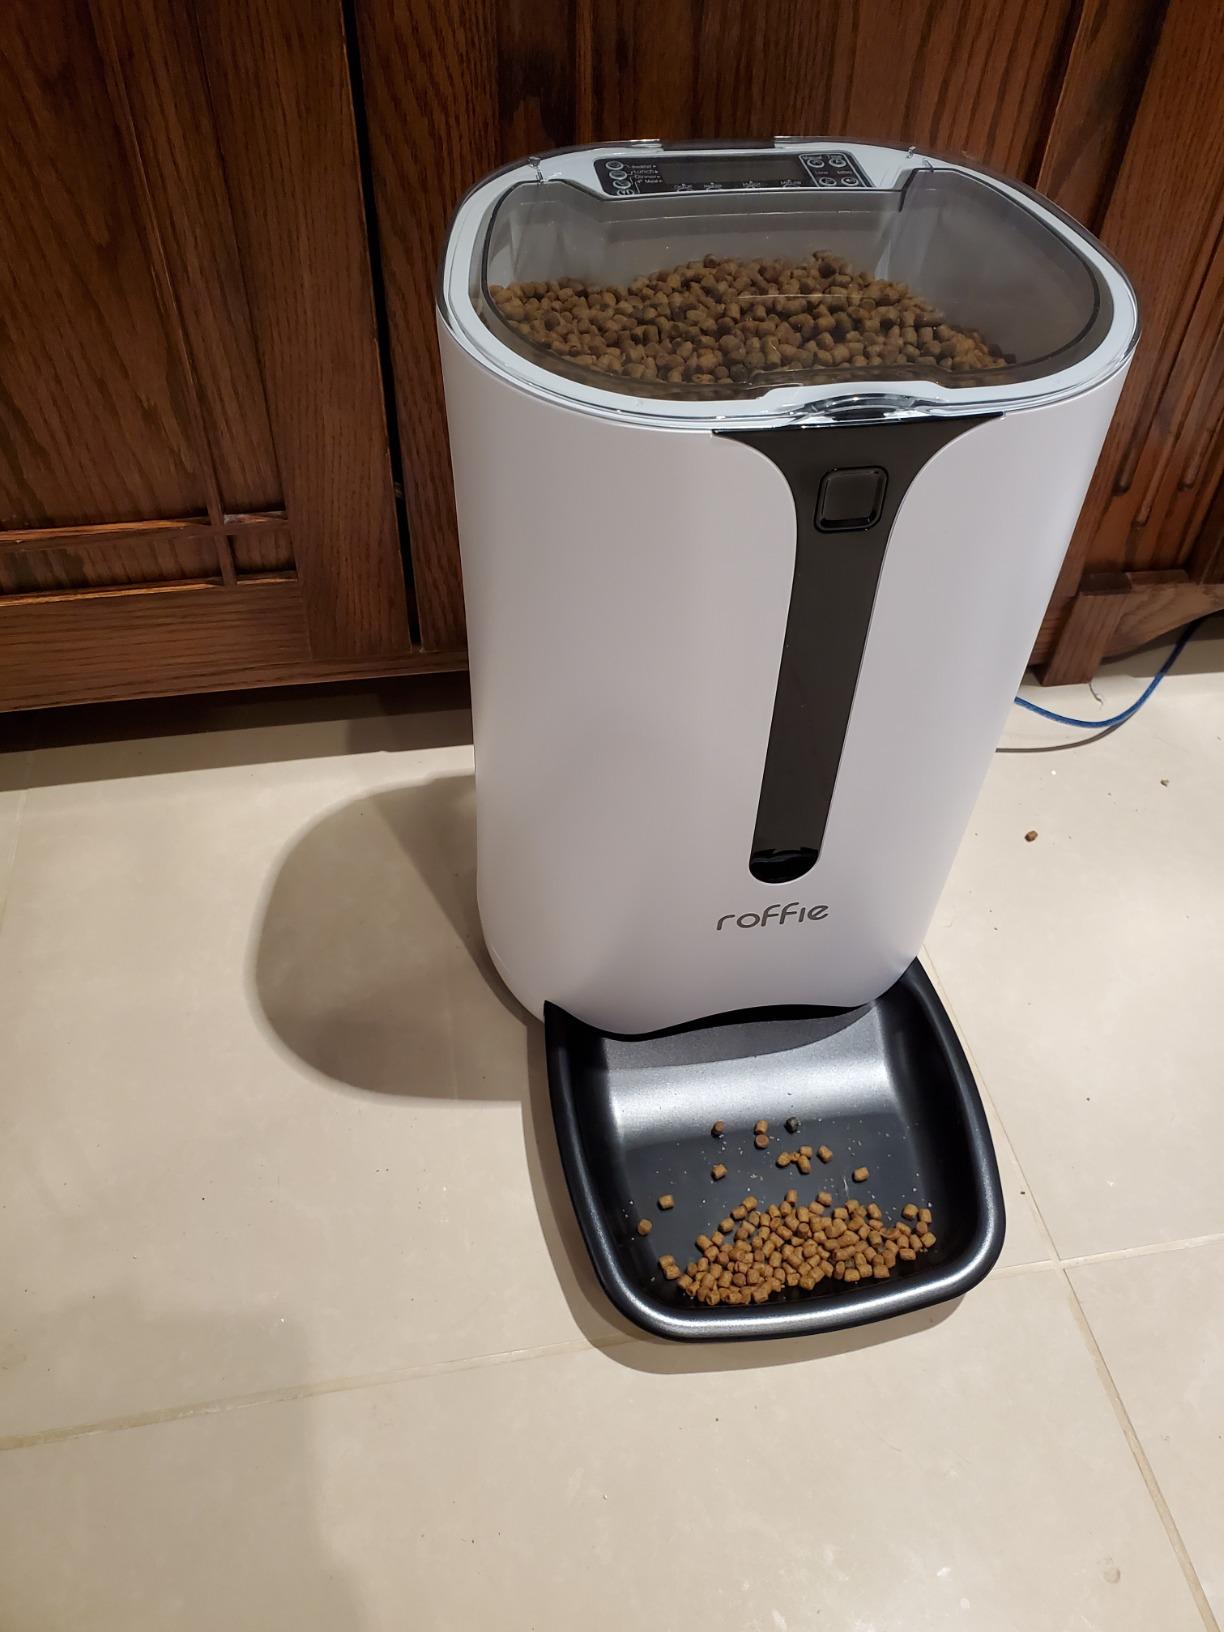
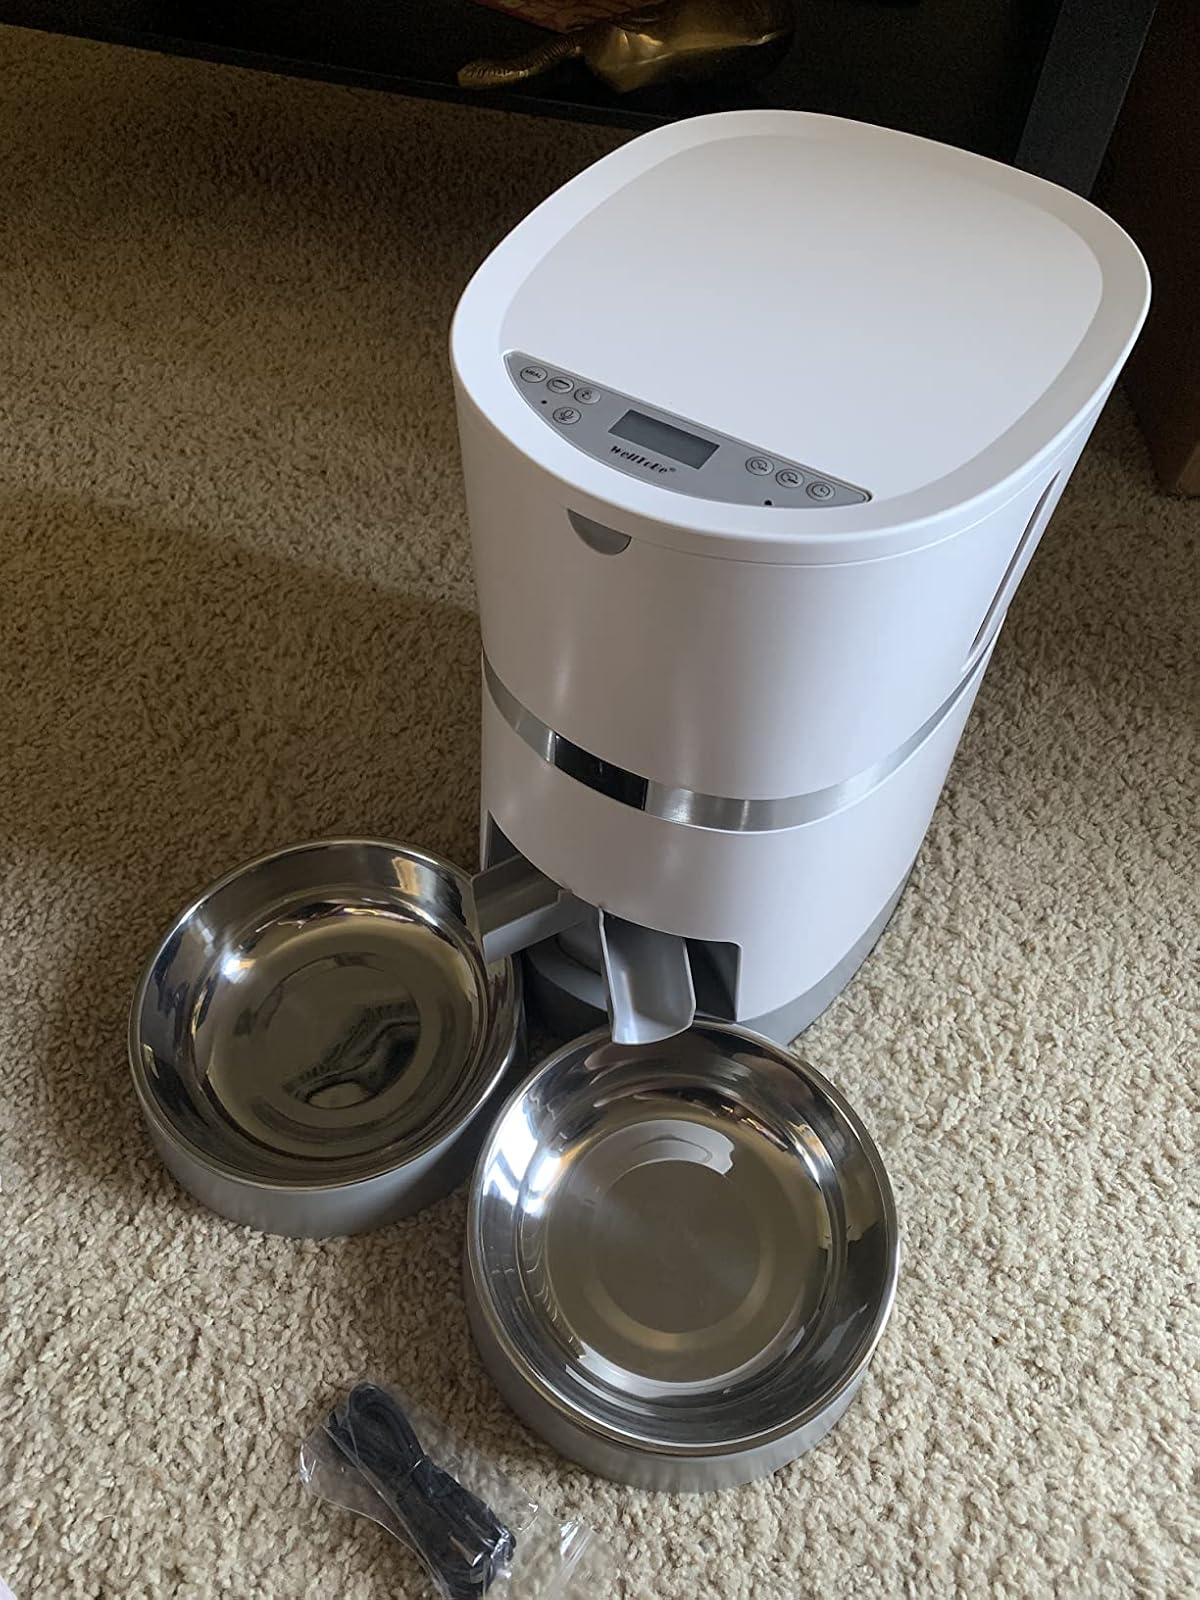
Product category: items_feeder
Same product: no